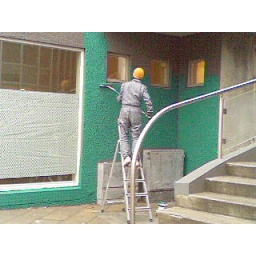
man painting a building in Reykjavik. i like the contrast of his hat with the walls